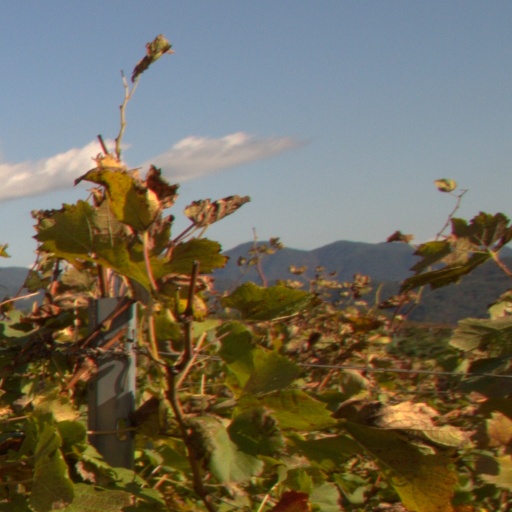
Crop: grape